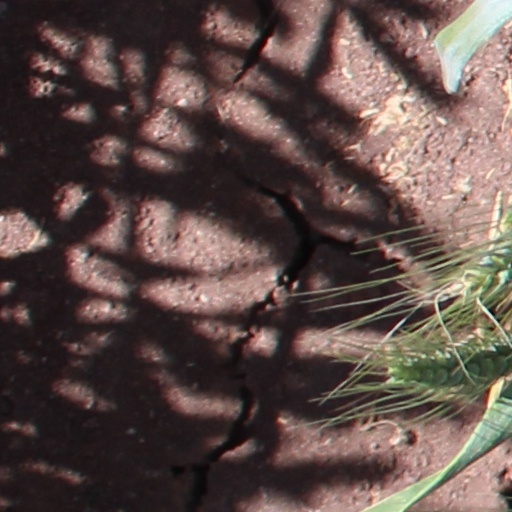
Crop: wheat